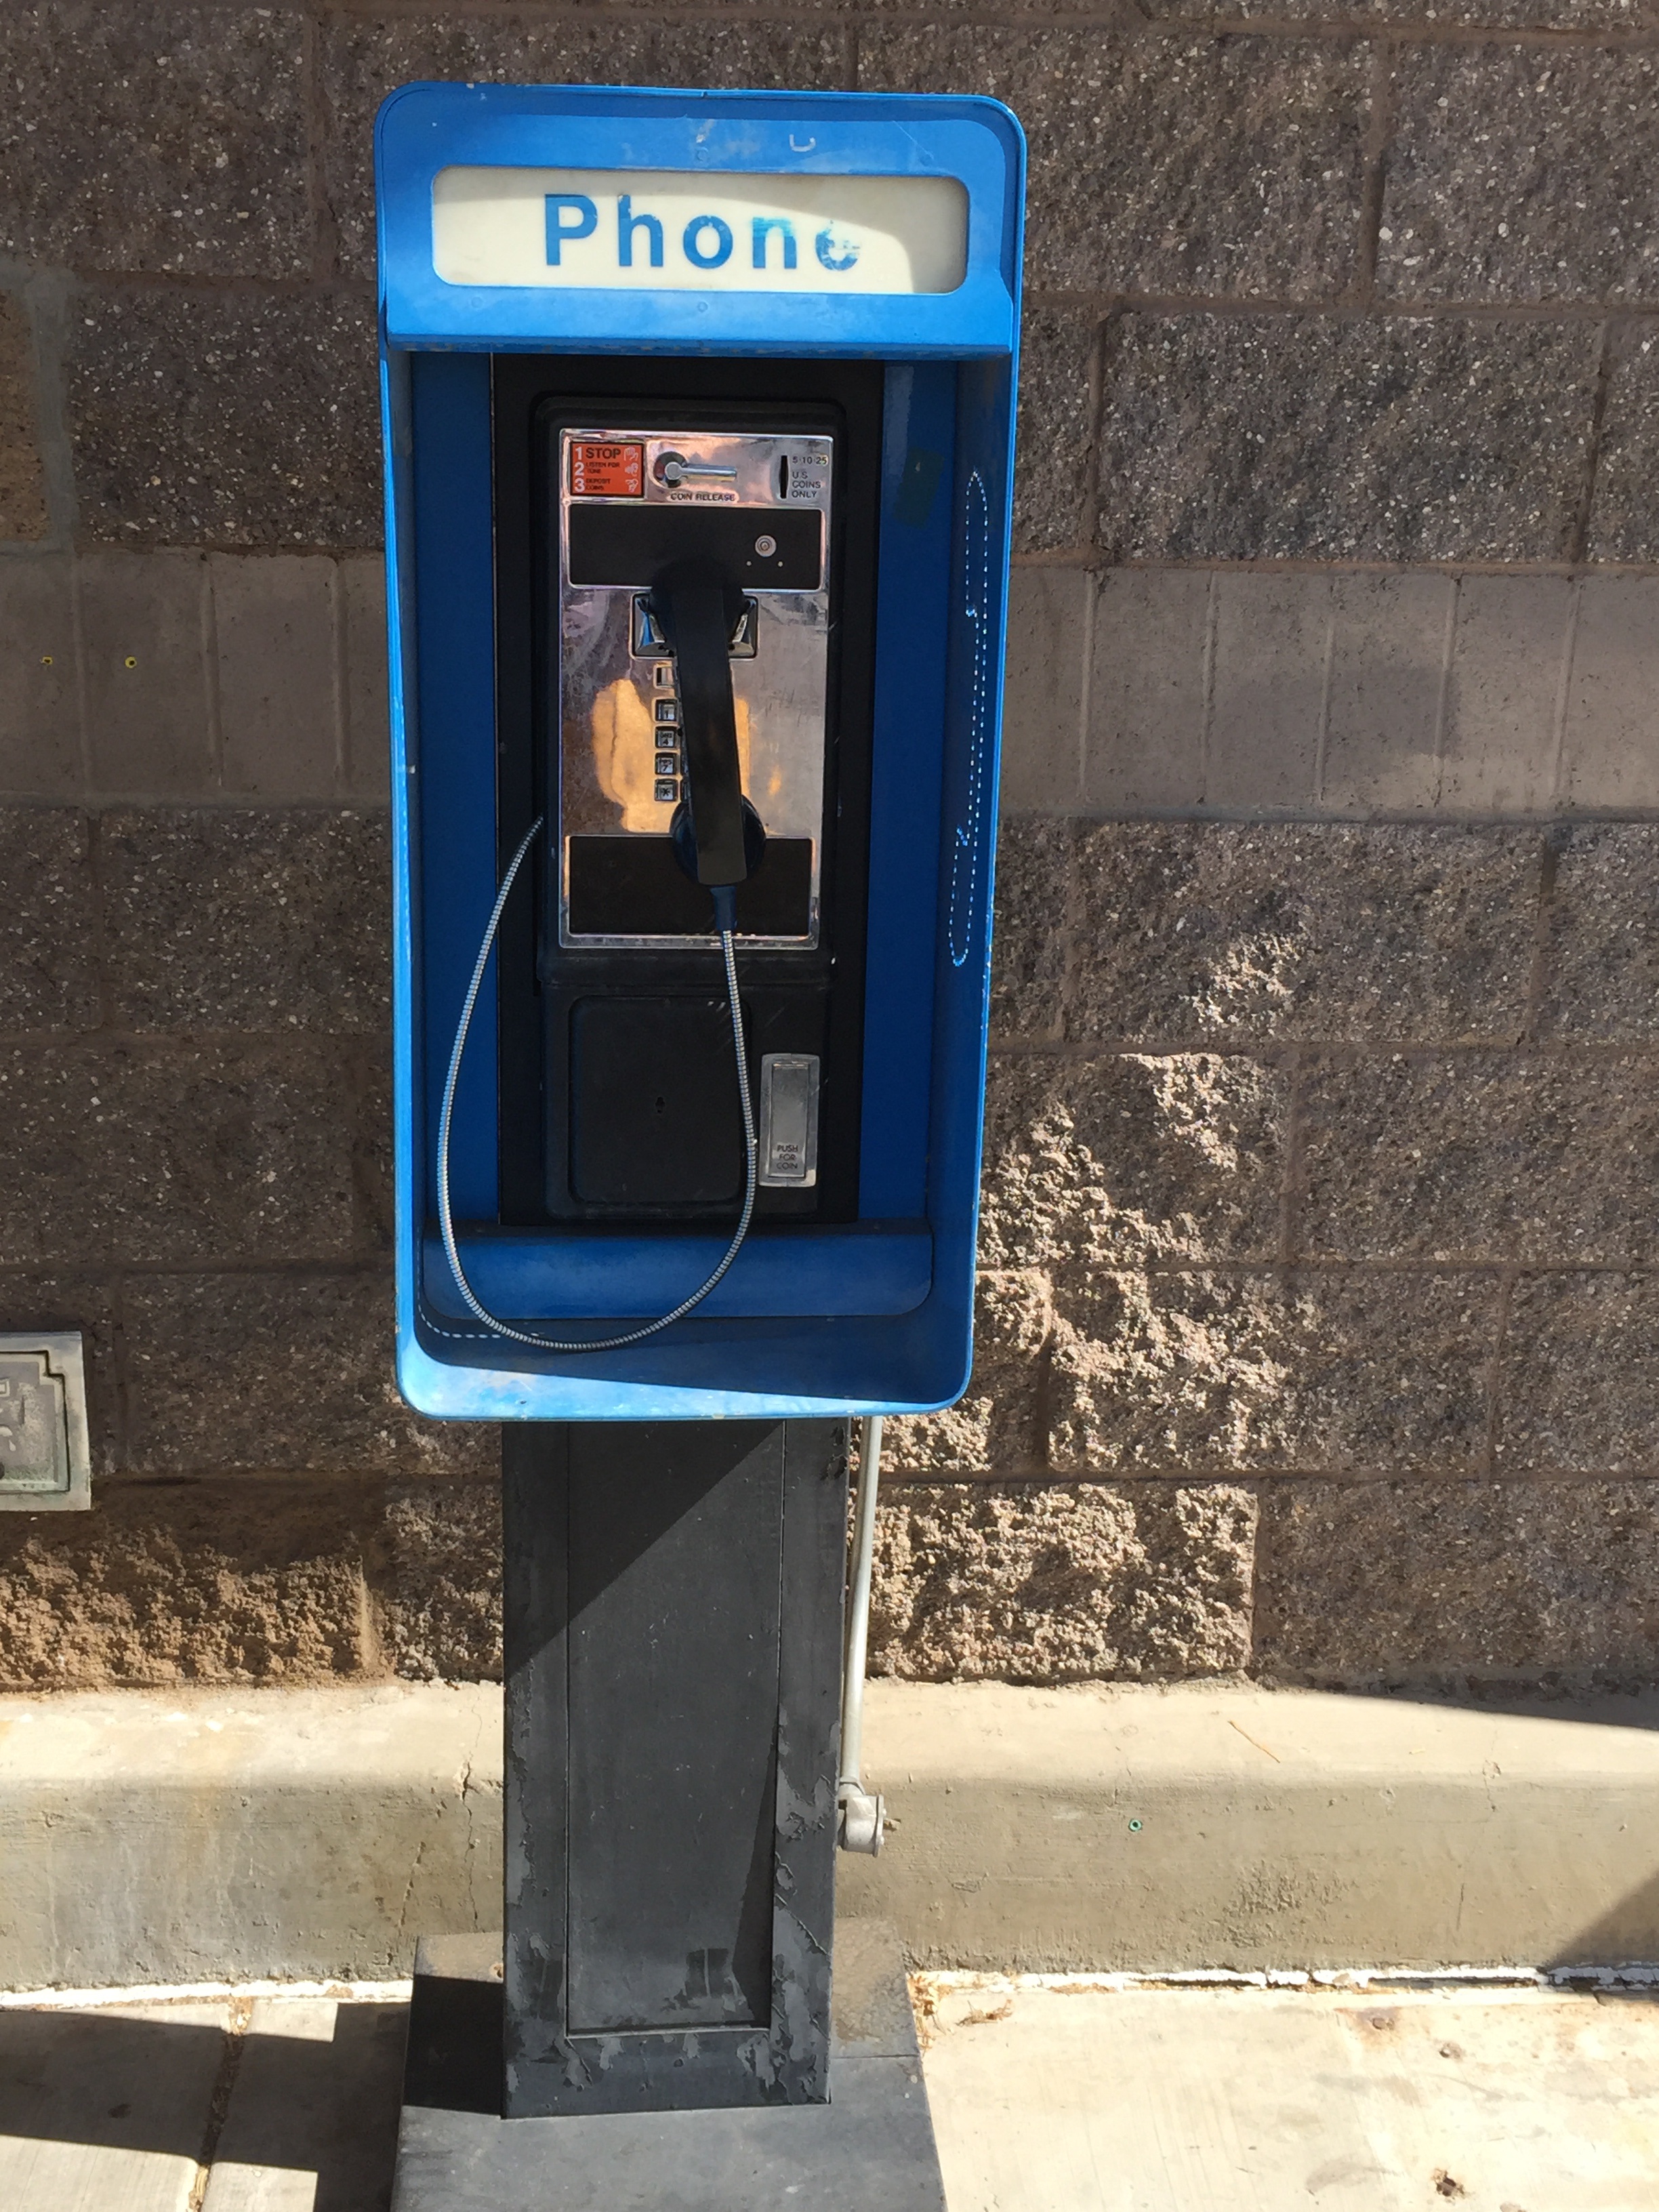
vintage, antique, retro, telephone, blue, call, payphone, old school, telecommunication, telephone booth